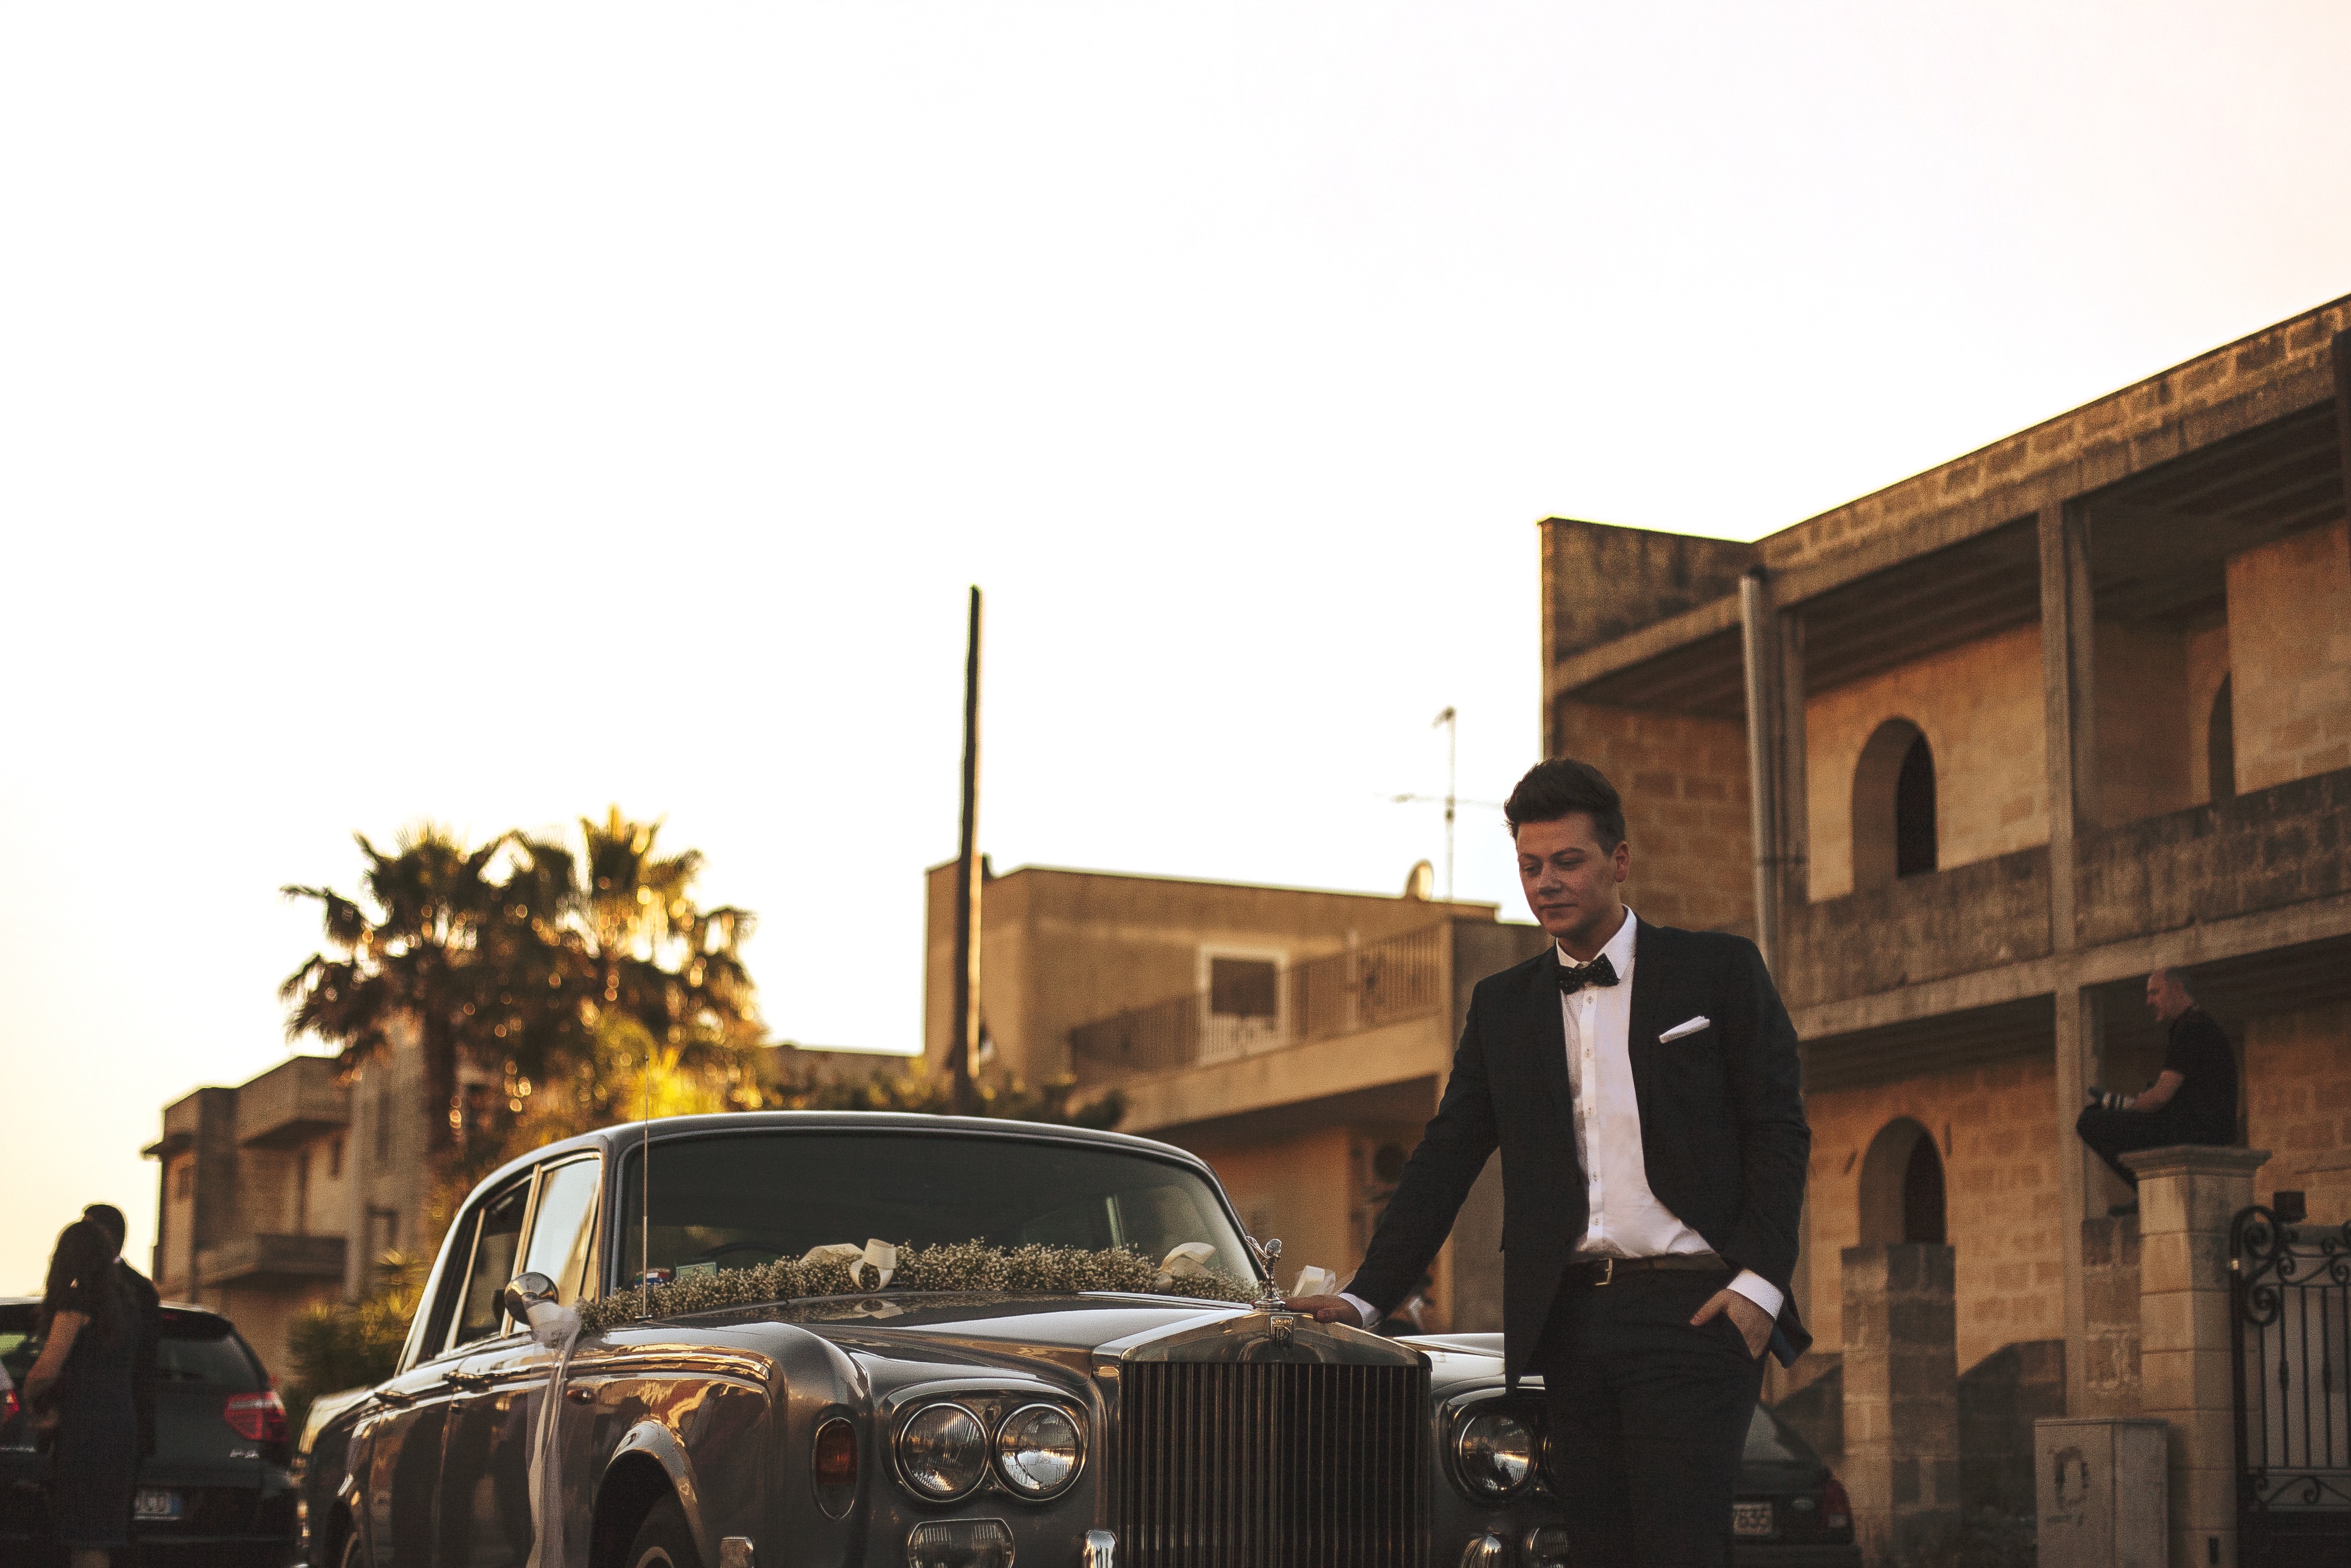
person, suit, car, floral, male, celebration, love, vehicle, romance, fashion, wedding, groom, marriage, vintage car, rolls royce, tuxedo, ceremony, oldtimer, style, elegant, decorated, classic, limousine, husband, automobile make, luxury vehicle